1946–47 Palestine League

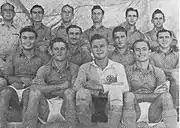
Maccabi Tel Aviv team in 1946

The 1946-47 Palestine League was the eleventh season of league football in Mandatory Palestine. The defending champions were Hapoel Tel Aviv and the championship was won by Maccabi Tel Aviv.